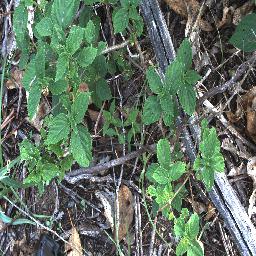
Label: lantana